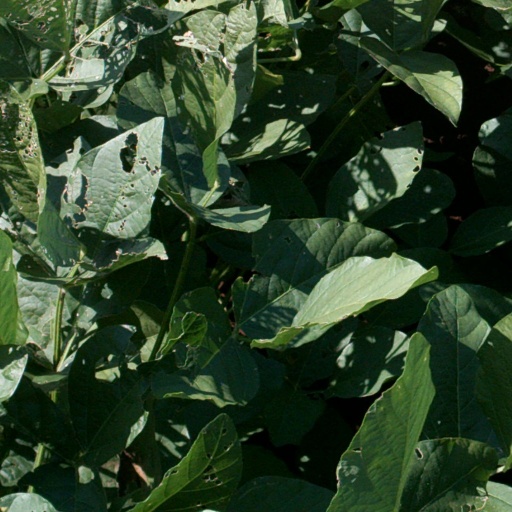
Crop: soybean